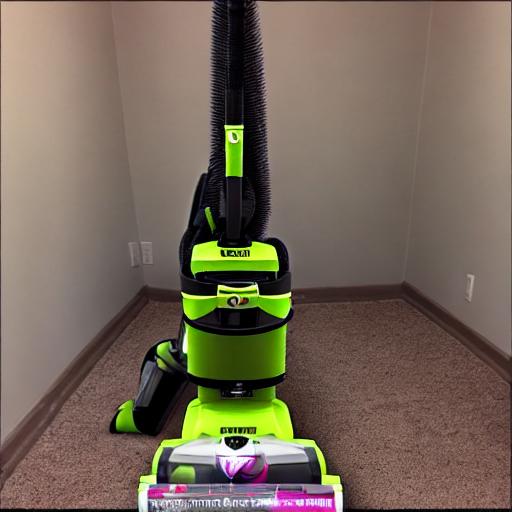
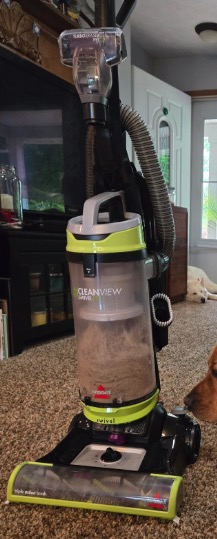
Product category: items_vacuum
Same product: no